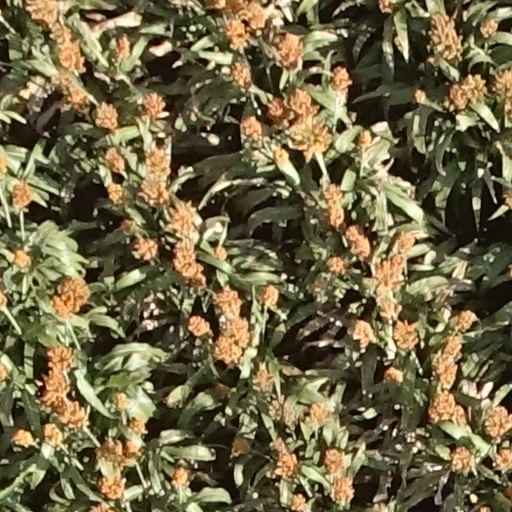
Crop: sorghum